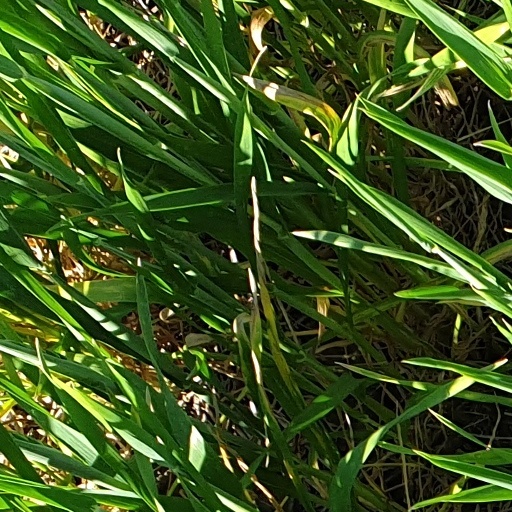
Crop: wheat